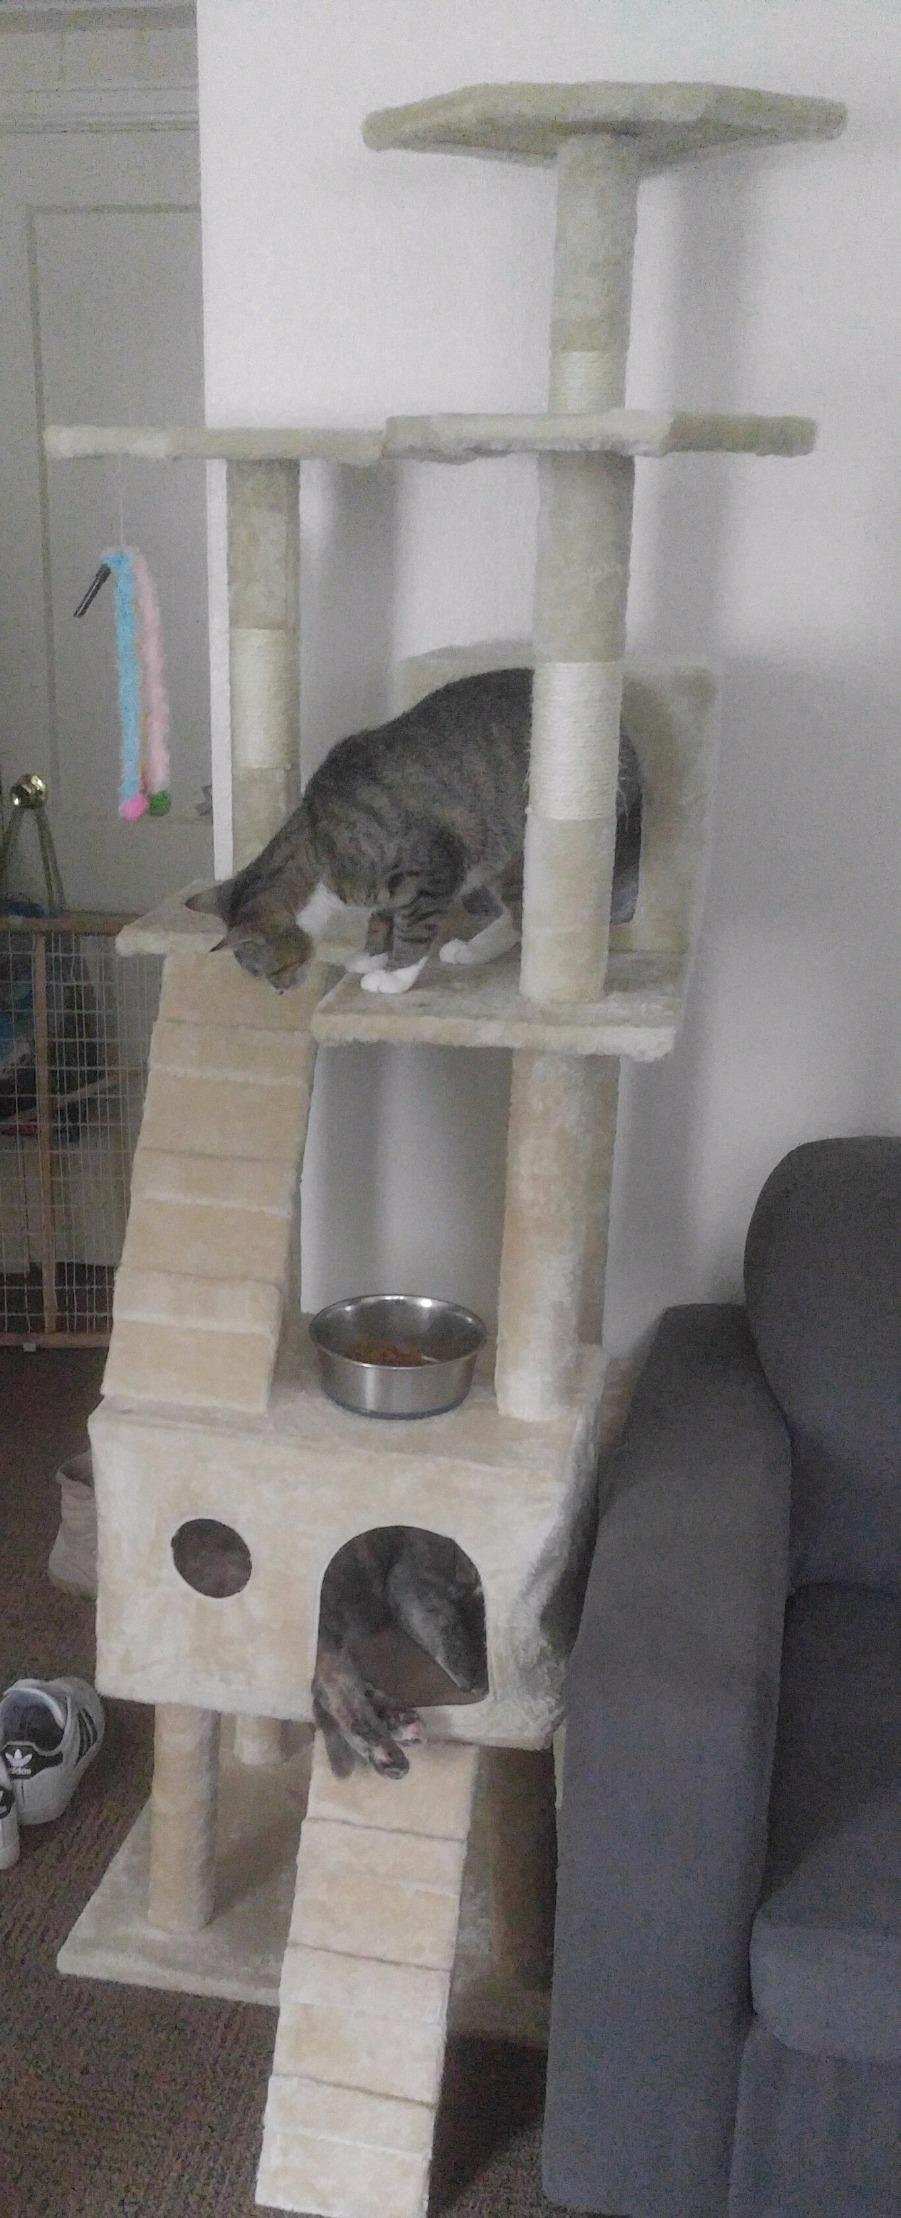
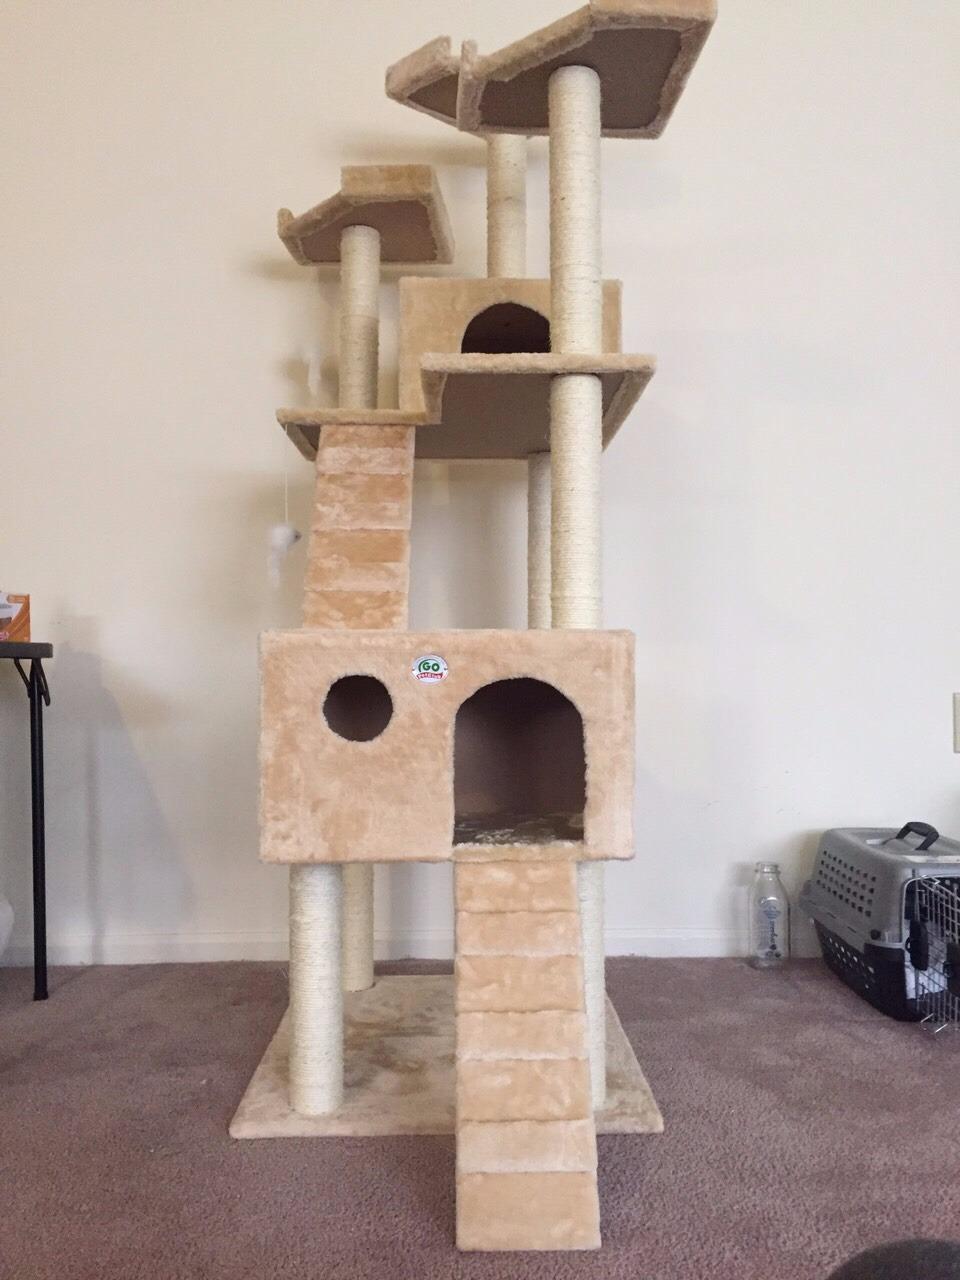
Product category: items_cat tree
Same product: yes